Pieter Dox

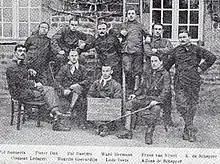
Dox (second from the left) in the Special Forestry Platoon in 1918

Around 1914, Dox joined the Dominican Order as a novice. In 1916, despite a Belgian royal decree that only men born before 1897 could be conscripted, he was drafted to fight in the First World War. As a member of the seminary, Dox had to serve in the medical corps, and after only a single month of training he was sent to the Western Front.